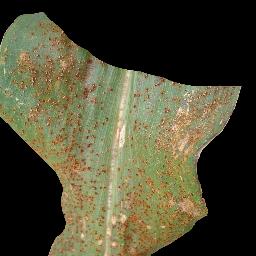
Label: Corn_(Maize)___Common_Rust